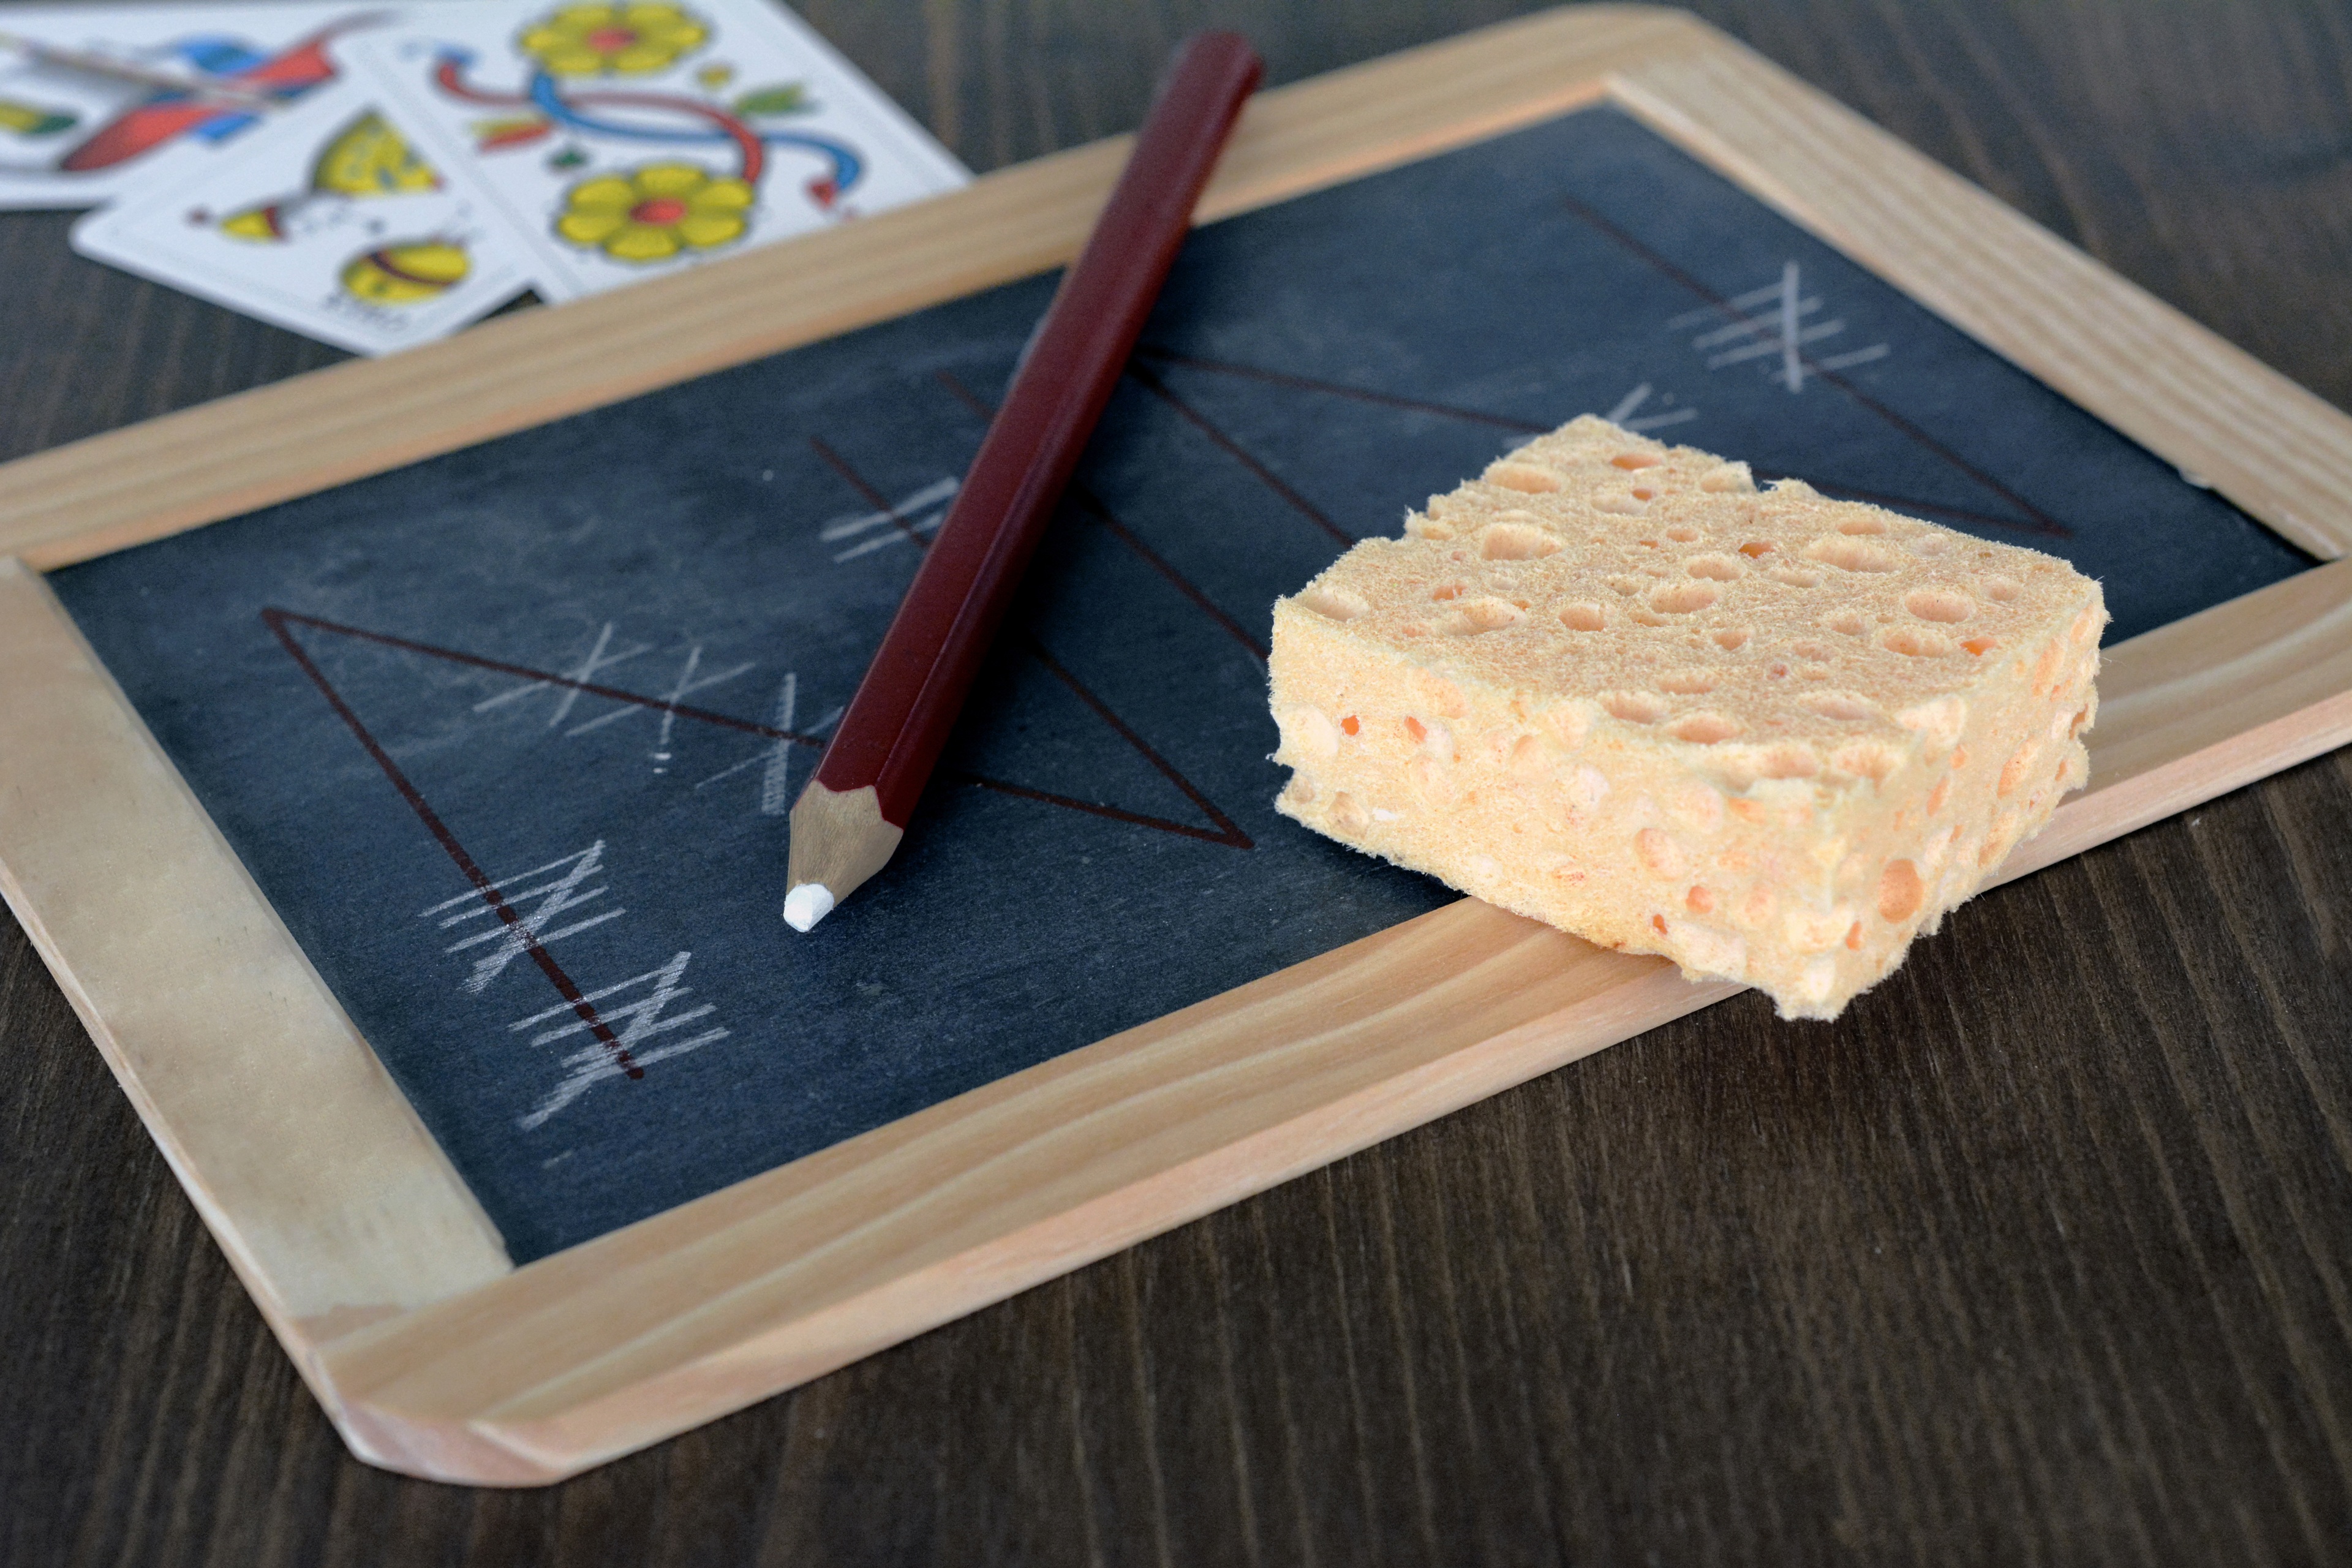
pencil, board, wood, play, food, baking, dessert, note, cards, tradition, points, ways, win, traditionally, jassen, card game, lose, brush away, write down